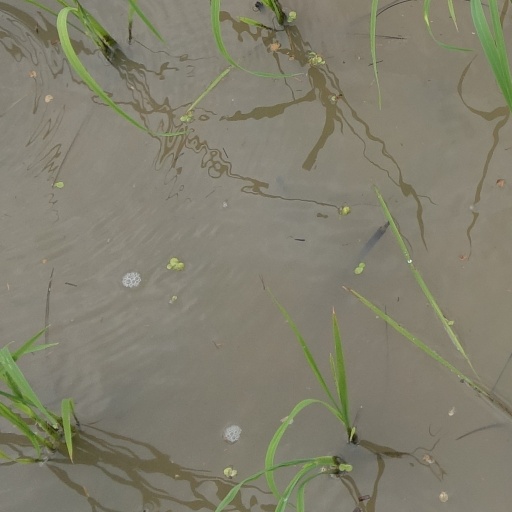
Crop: rice